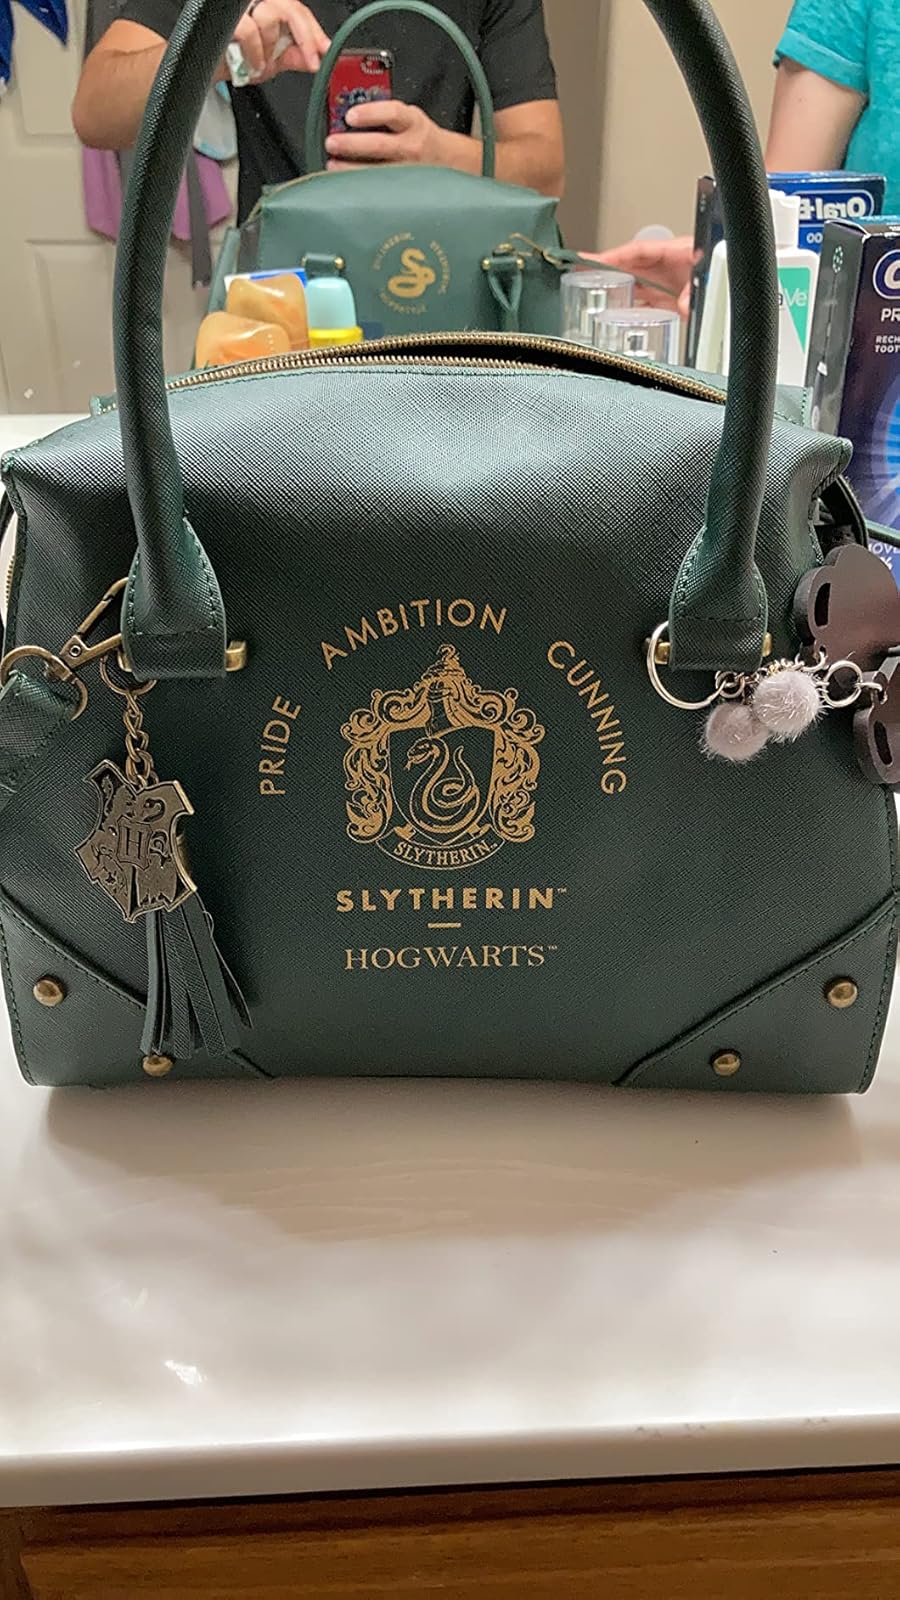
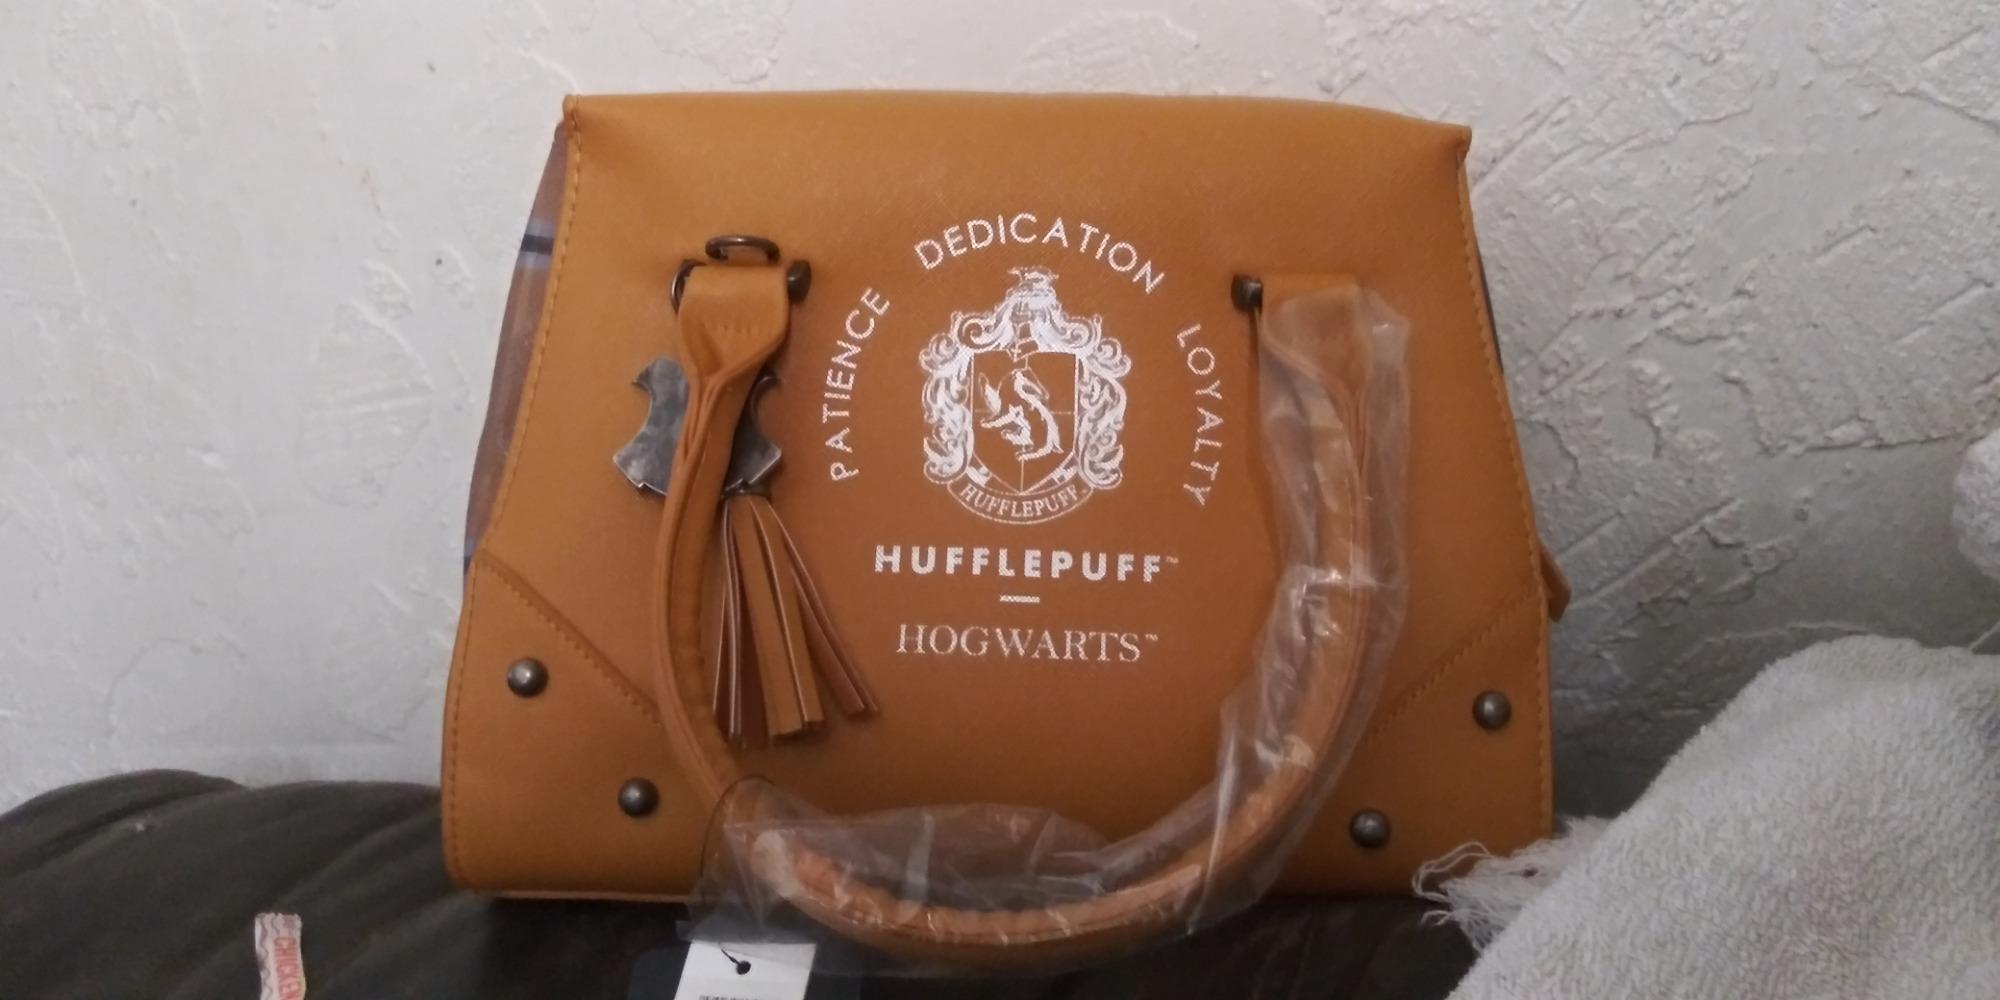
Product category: accessories_handbag
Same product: no